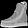
Label: Ankle boot